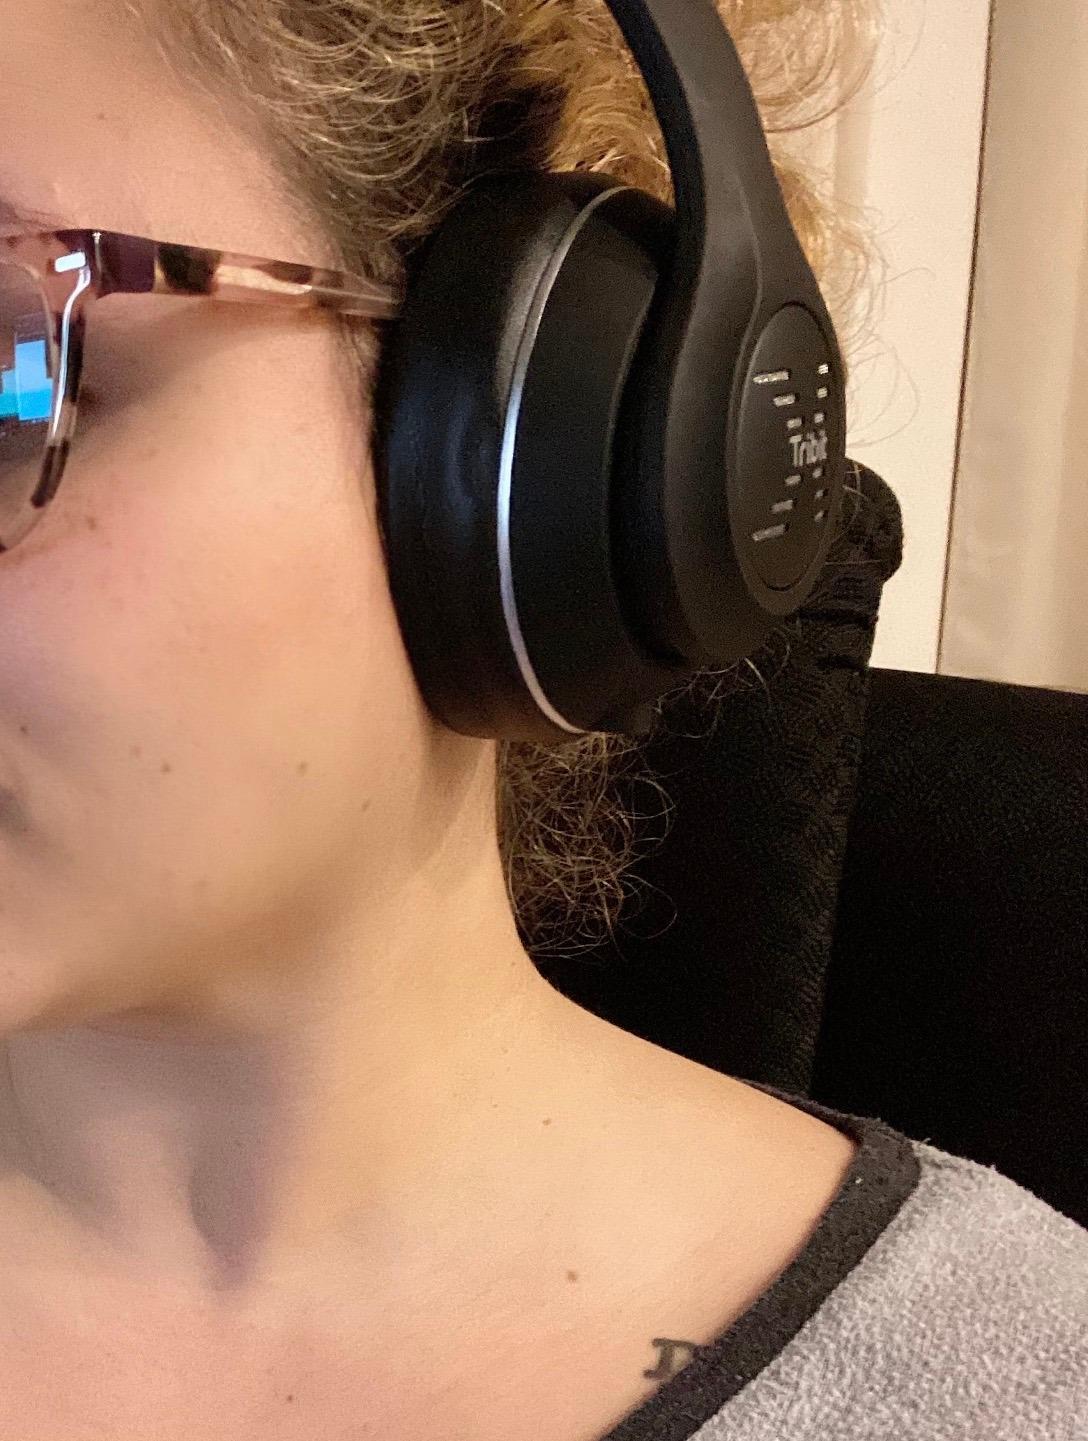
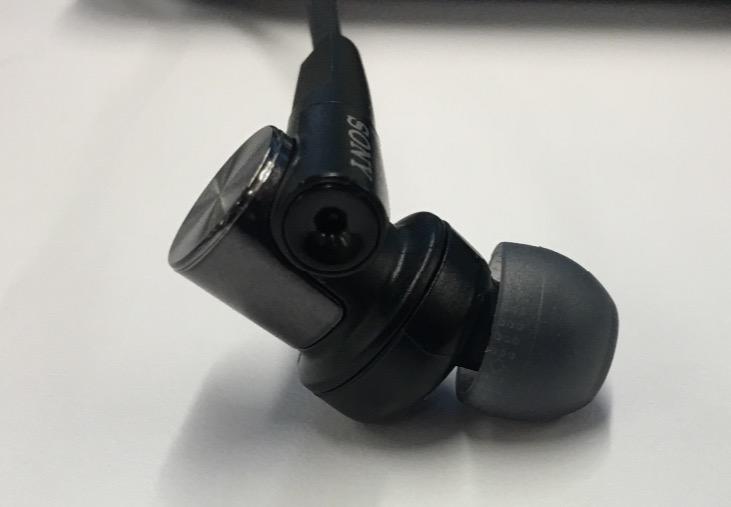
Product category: headphones
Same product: no